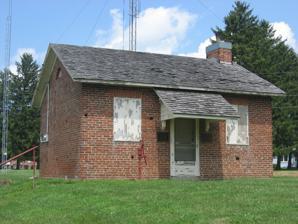
Building: Studabaker-Scott House and Beehive School
Country: United States of America
Year built: 1835
Historic house in Ohio, United States United States historic place Studabaker-Scott House and Beehive School U.S. National Register of Historic Places Front of the Beehive School Show map of Ohio Show map of the United States Nearest city Greenville , Ohio Coordinates 40°4′15″N 84°37′56″W / 40.07083°N 84.63222°W / 40.07083; -84.63222 Area 0 acres (0 ha) Built 1835 Architectural style Victorian , Greek Revival , Federal NRHP reference No. 78002053 Added to NRHP June 15, 1978 The Studabaker-Scott House and Beehive School are two historic buildings near the city of Greenville in Darke County , Ohio , United States .  Located along State Route 49 south of the city, both are unusually well-preserved remnants of the architecture of the middle third of the 19th century. A native of Pennsylvania , Abraham Studabaker settled in Scioto County, Ohio in 1795; after moving northwest to Warren County , he travelled north and built a cabin in modern-day Darke County in 1808, becoming the first settler within the present boundaries of Adams Township . From the county's earliest years, Studabaker was a prominent member of local society; when Darke County was formed in 1816, he was elected to the county commission . Moving to Greenville Township in 1815, he built a larger homestead in 1835, but it was a simple structure like that of most period houses. Front of the Studabaker-Scott House In the 1850s, many former pioneers began to expand their homesteads: as prosperity increased, landowners renovated their old houses according to the prevailing architectural styles of the day.  Studabaker followed this pattern; his old farmhouse took on a mix of the Early Victorian and Greek Revival architectural styles, and its location along one of the county's most important roads gave his house a prominence enjoyed by few other houses in the area. Located very close to Abraham Studabaker's house is the Beehive School.  Built in 1846, it was one of the earliest permanent school buildings — in contrast to the primitive log structures built by the first settlers — in Darke County. Unlike the Studabaker House, this brick building features elements of the Federal style of architecture. In 1978, the house and school were listed on the National Register of Historic Places .  Although the two buildings both qualified for inclusion on the Register, they and a third contributing building were listed together as a single property.  Key to their being listed on the Register was their well-preserved historic architecture and their connection to Abraham Studabaker, because of his place as one of the region's leading pioneers. References